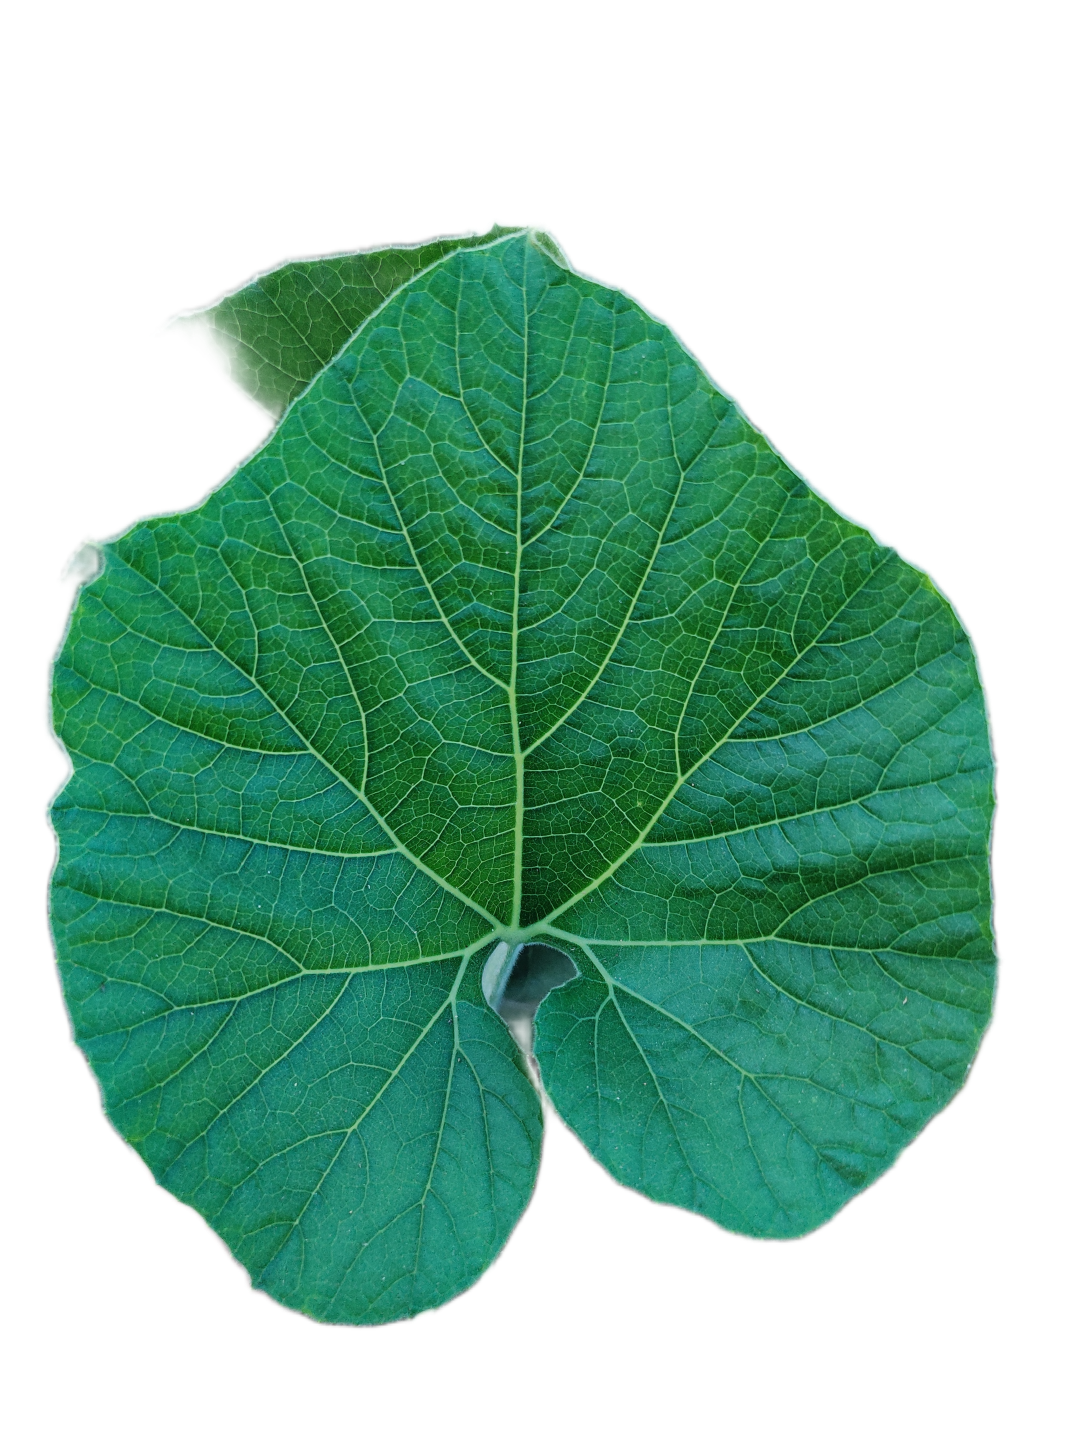
Crop: Bottle Gourd
Label: Healthy